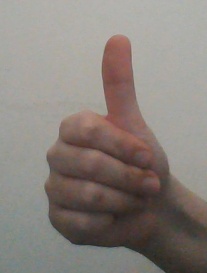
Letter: aleff